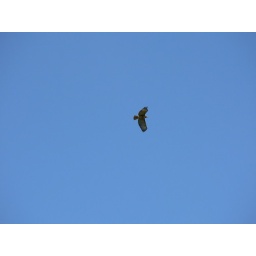
Eagle in the blue sky